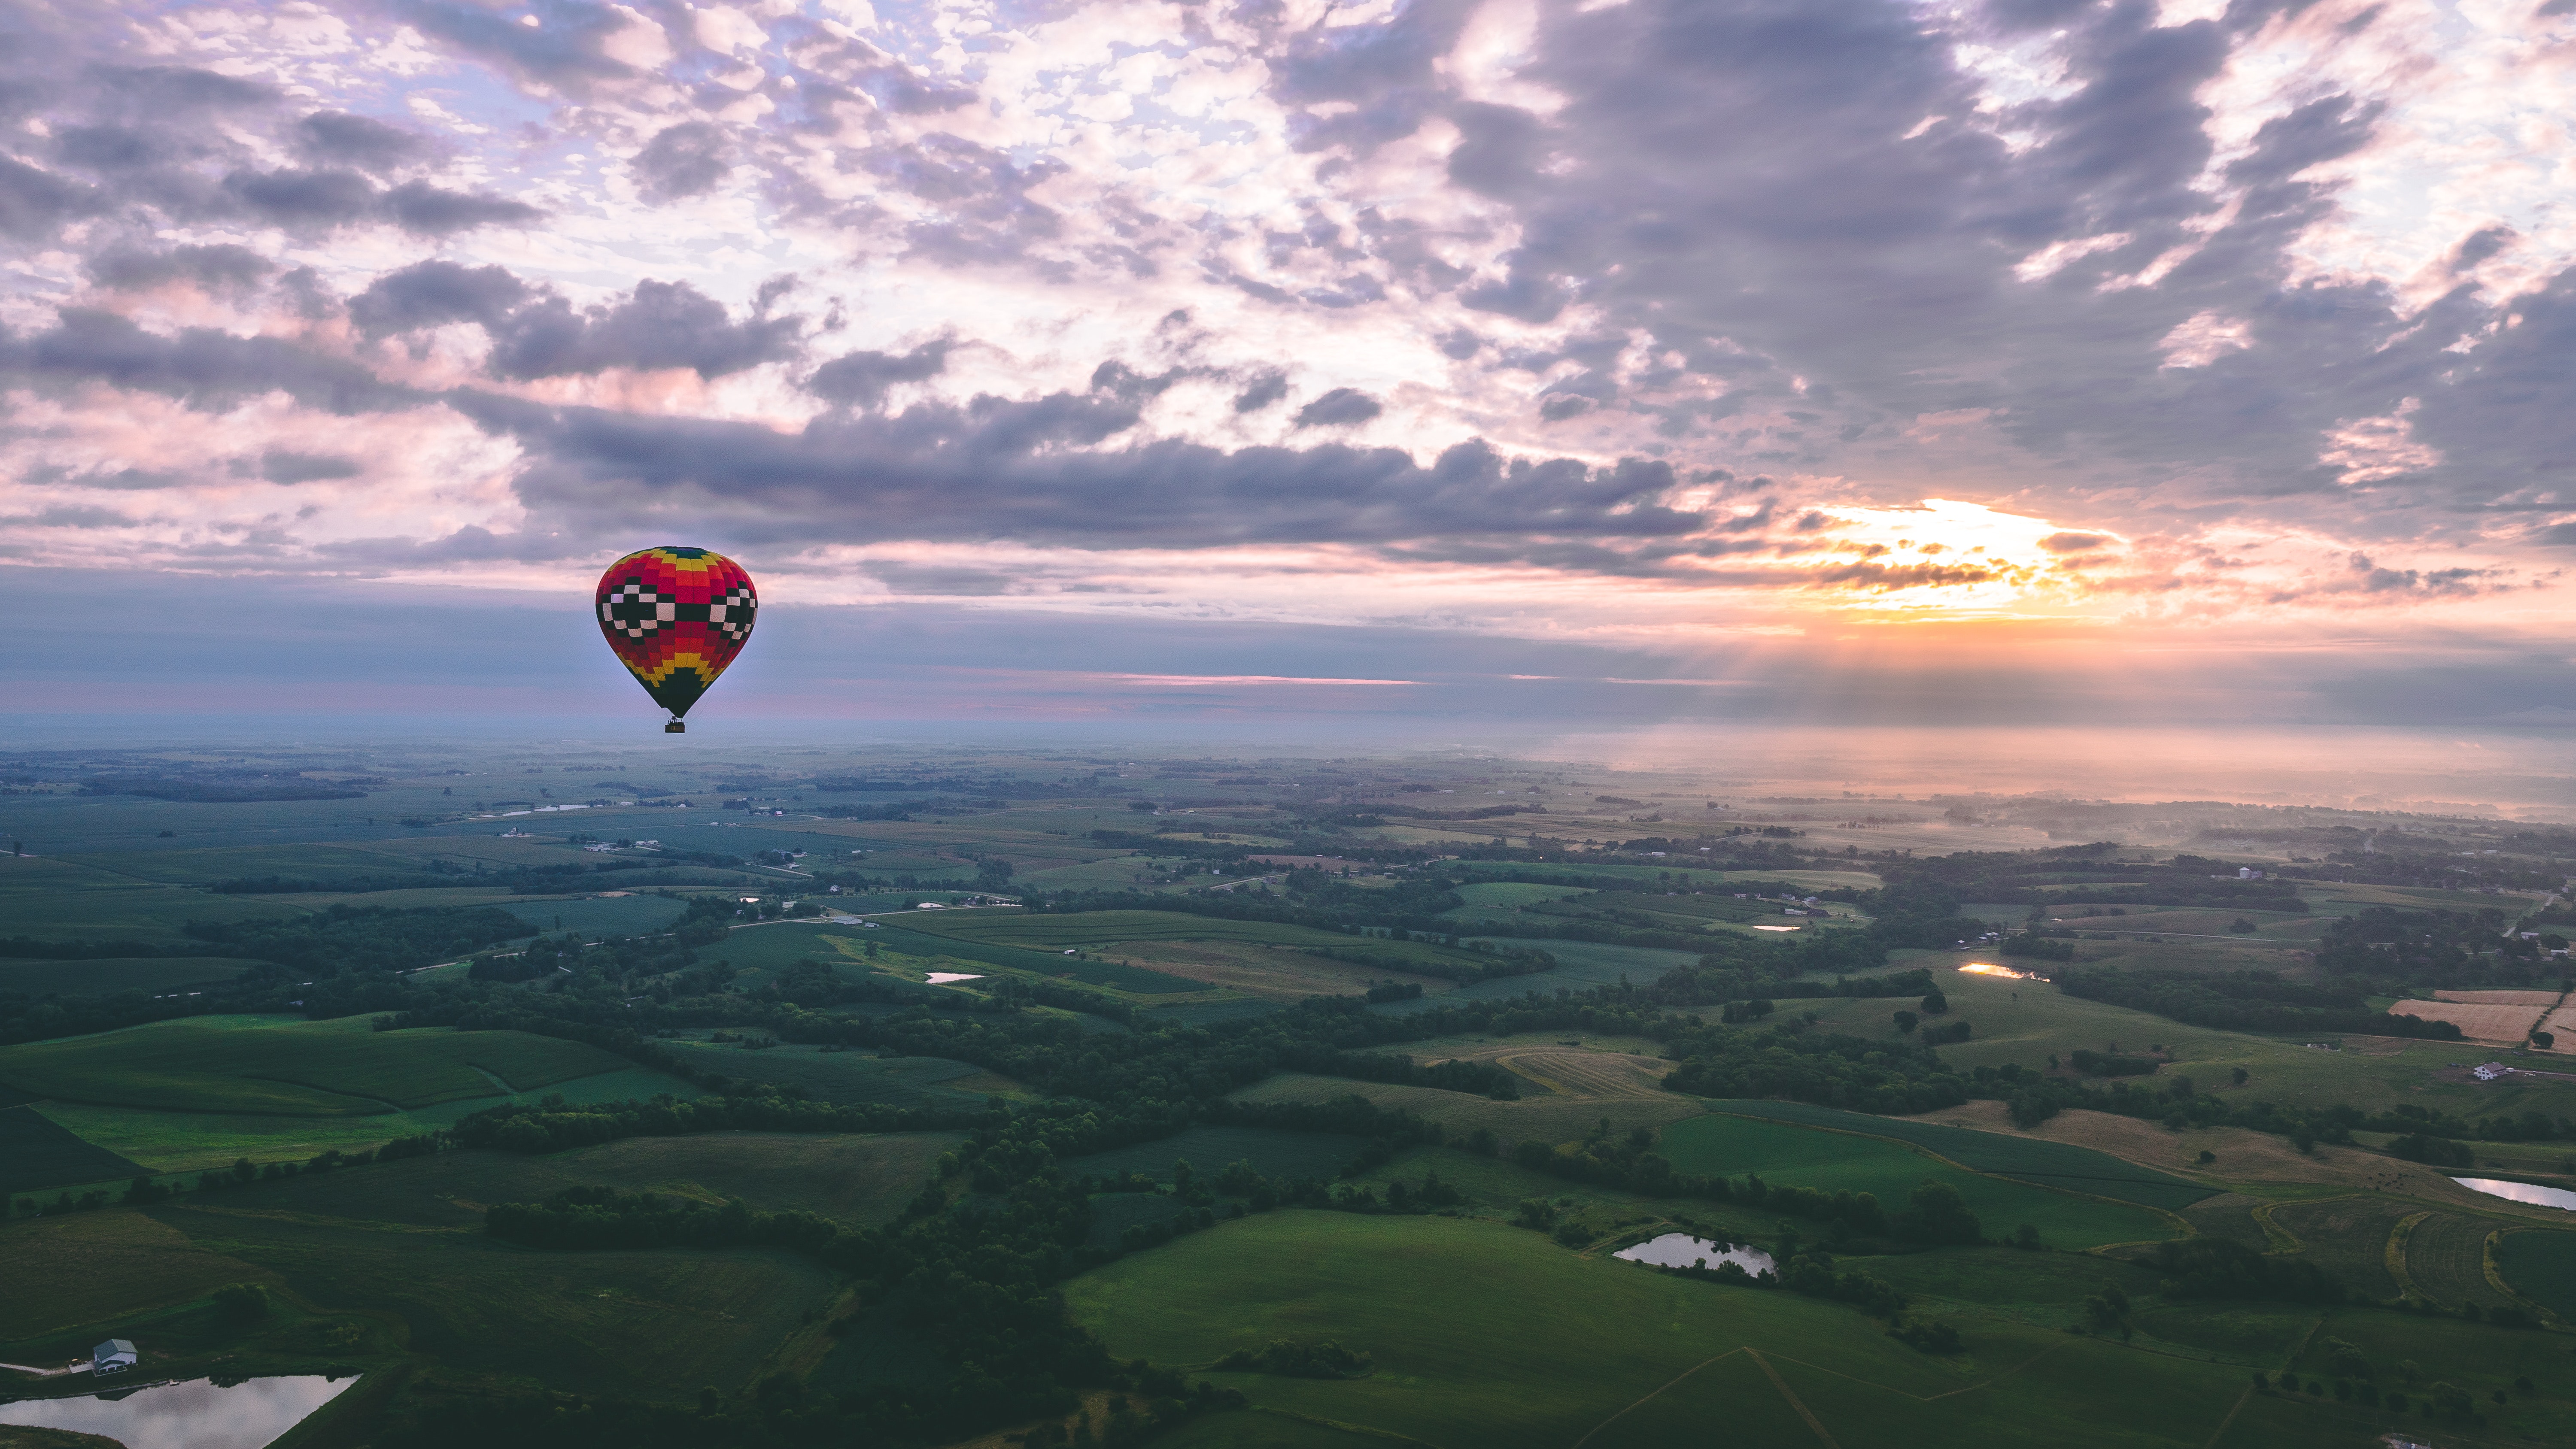
hot air ballooning, hot air balloon, sky, cloud, air sports, atmosphere, morning, vehicle, horizon, recreation, landscape, sunlight, cumulus, air travel, aircraft, balloon, plain, meteorological phenomenon